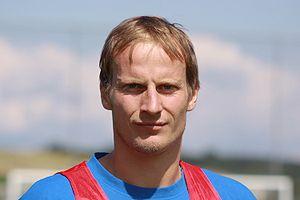
Pavel Košťál est un footballeur tchèque qui évolue actuellement dans le club du FC Zbrojovka Brno.